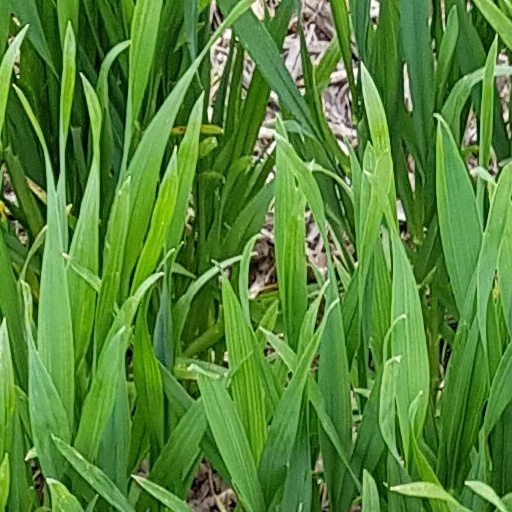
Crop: wheat